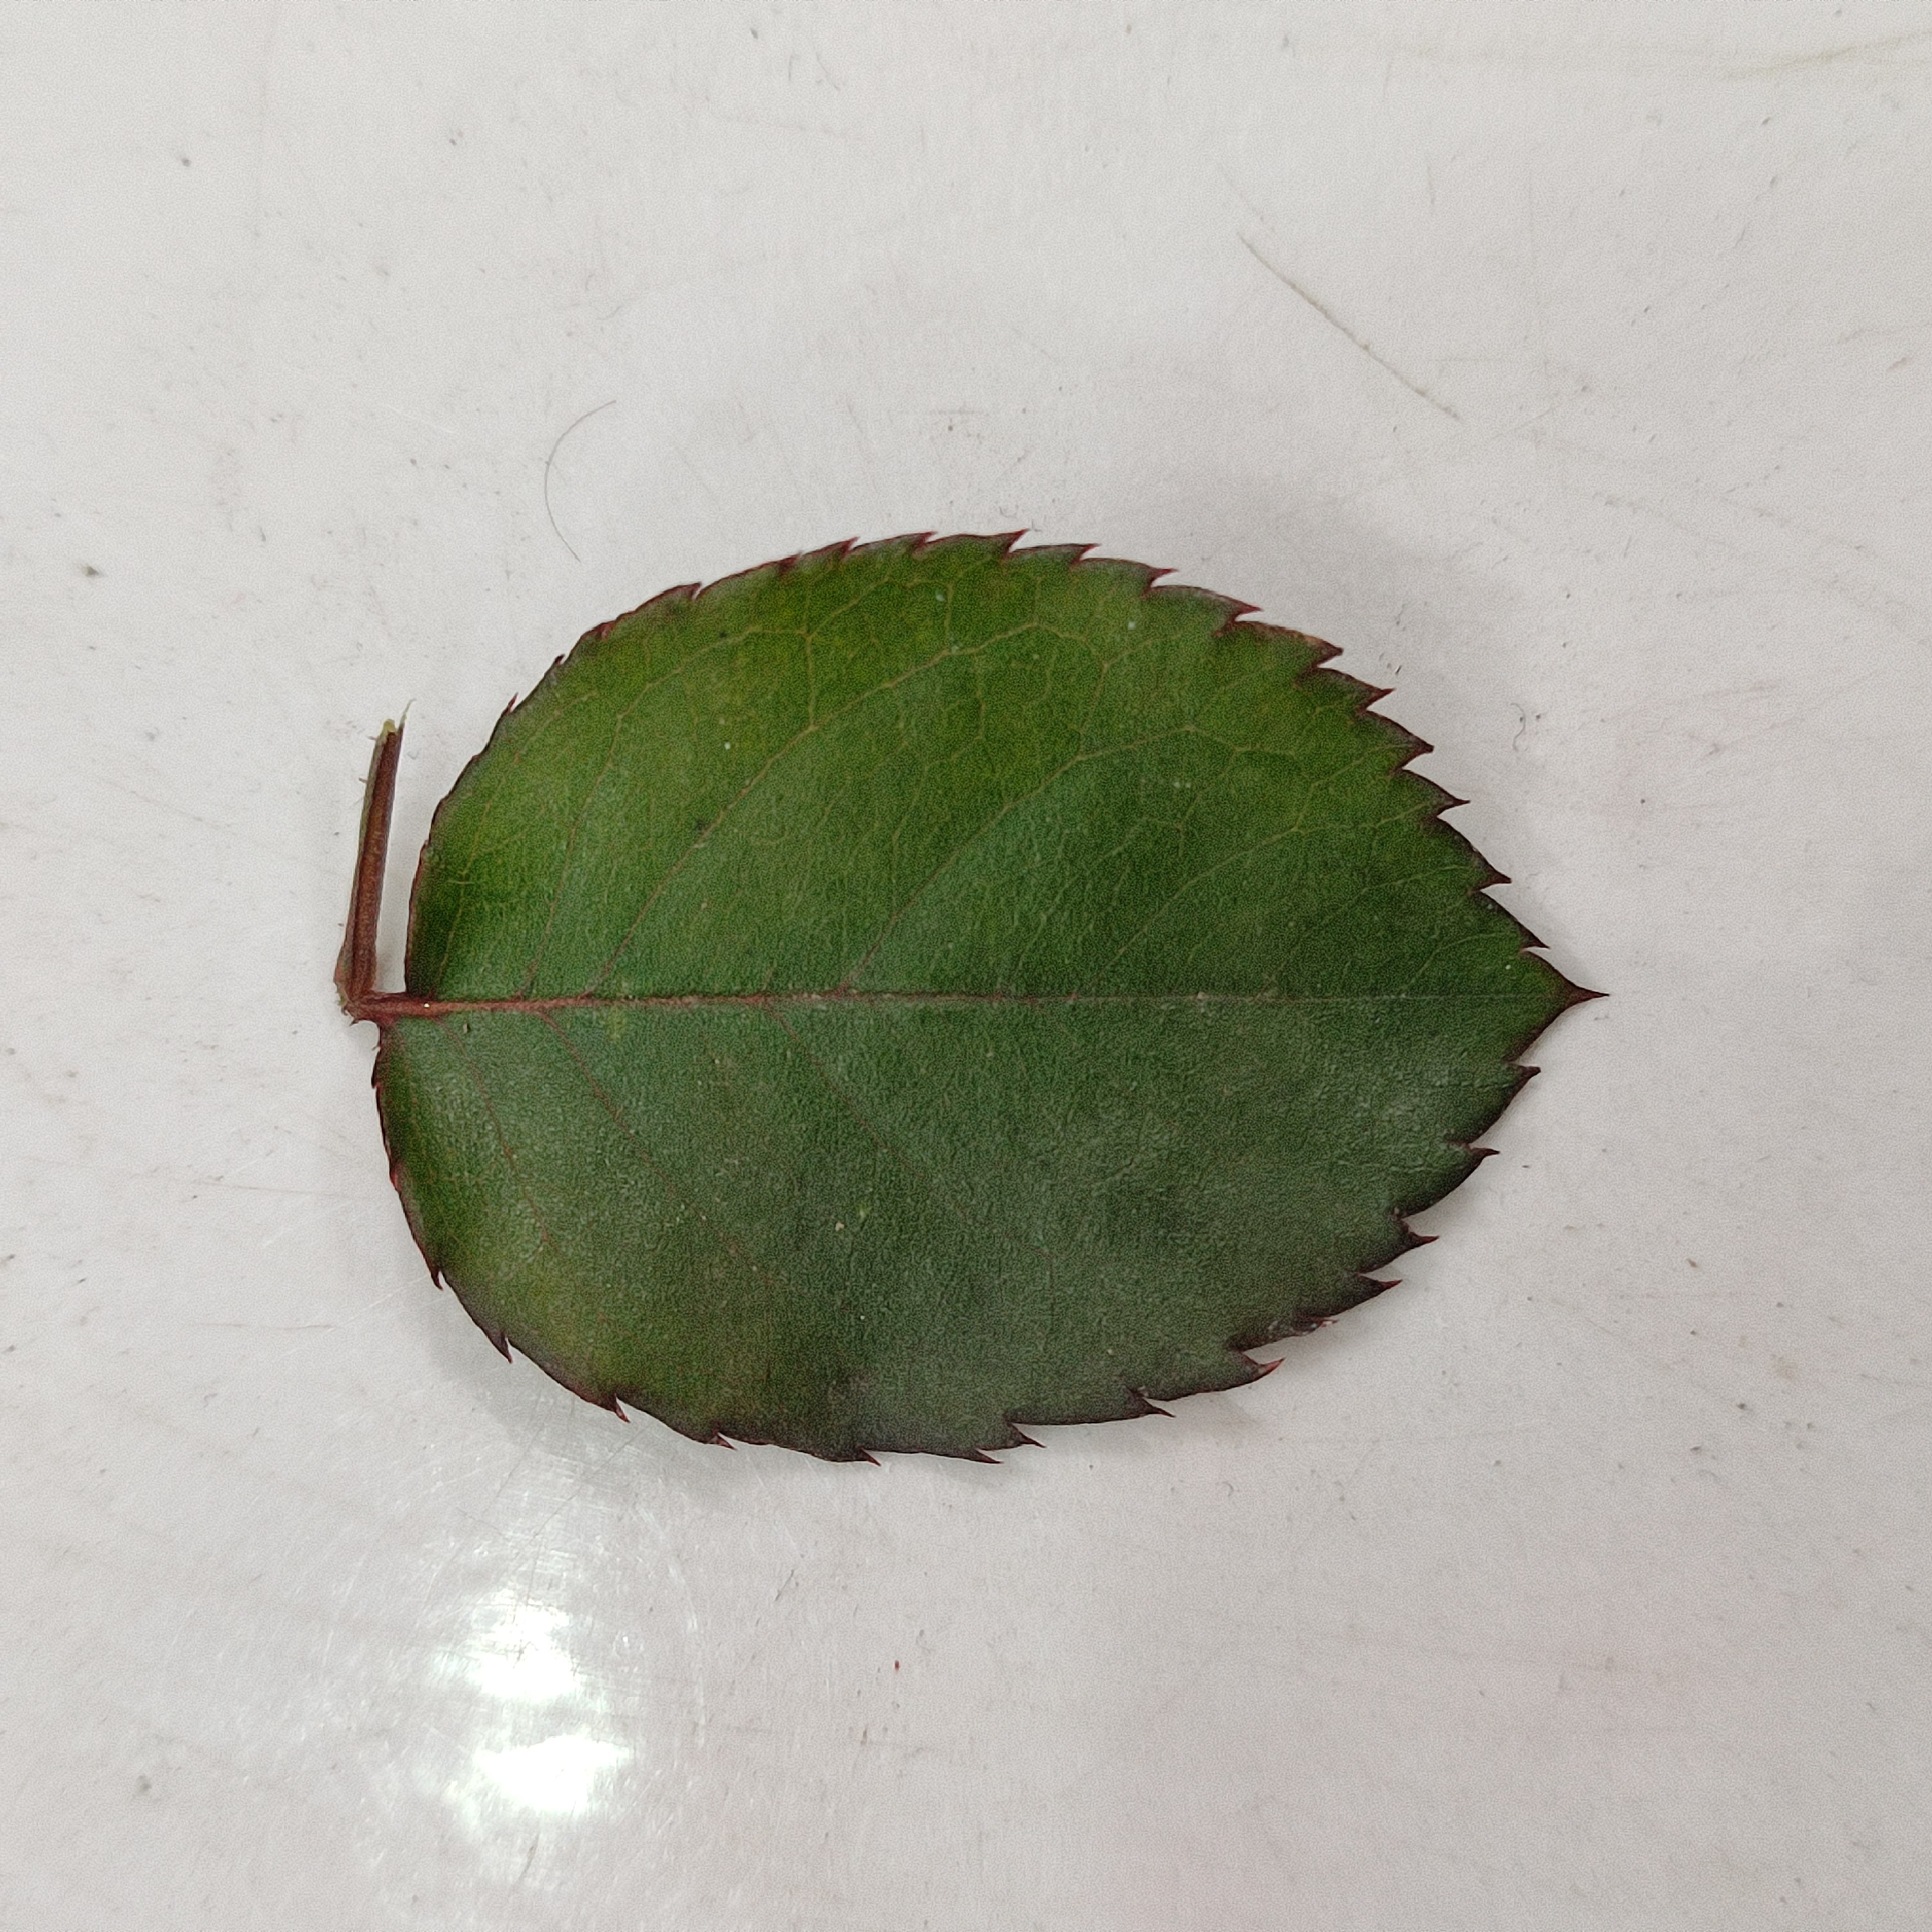
Label: Healthy Leaf